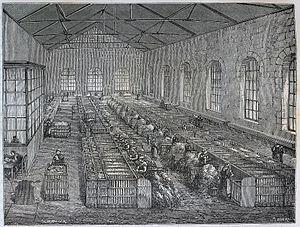
Un chiffonnier est une personne dont le métier consiste à passer dans les villes et villages pour racheter des choses usagées et les revendre à des entreprises de transformation.